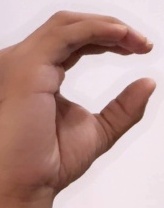
ASL sign: C